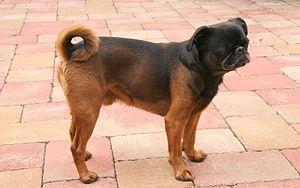
Le petit brabançon est une race de chiens originaire de Belgique. La race est issue de croisements effectuée au XIXᵉ siècle, entre le smousje, un petit chien à poil court bruxellois chassant les rats dans les écuries, et l'épagneul King Charles et le carlin. Il fait partie des « petits chiens belges » comme le griffon belge et le griffon bruxellois.